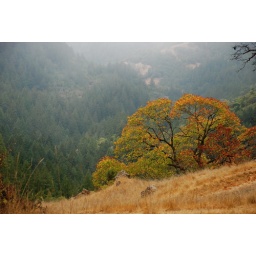
I thought this tree was so pretty with all of it's beautiful fall color against the green mountain evergreens.